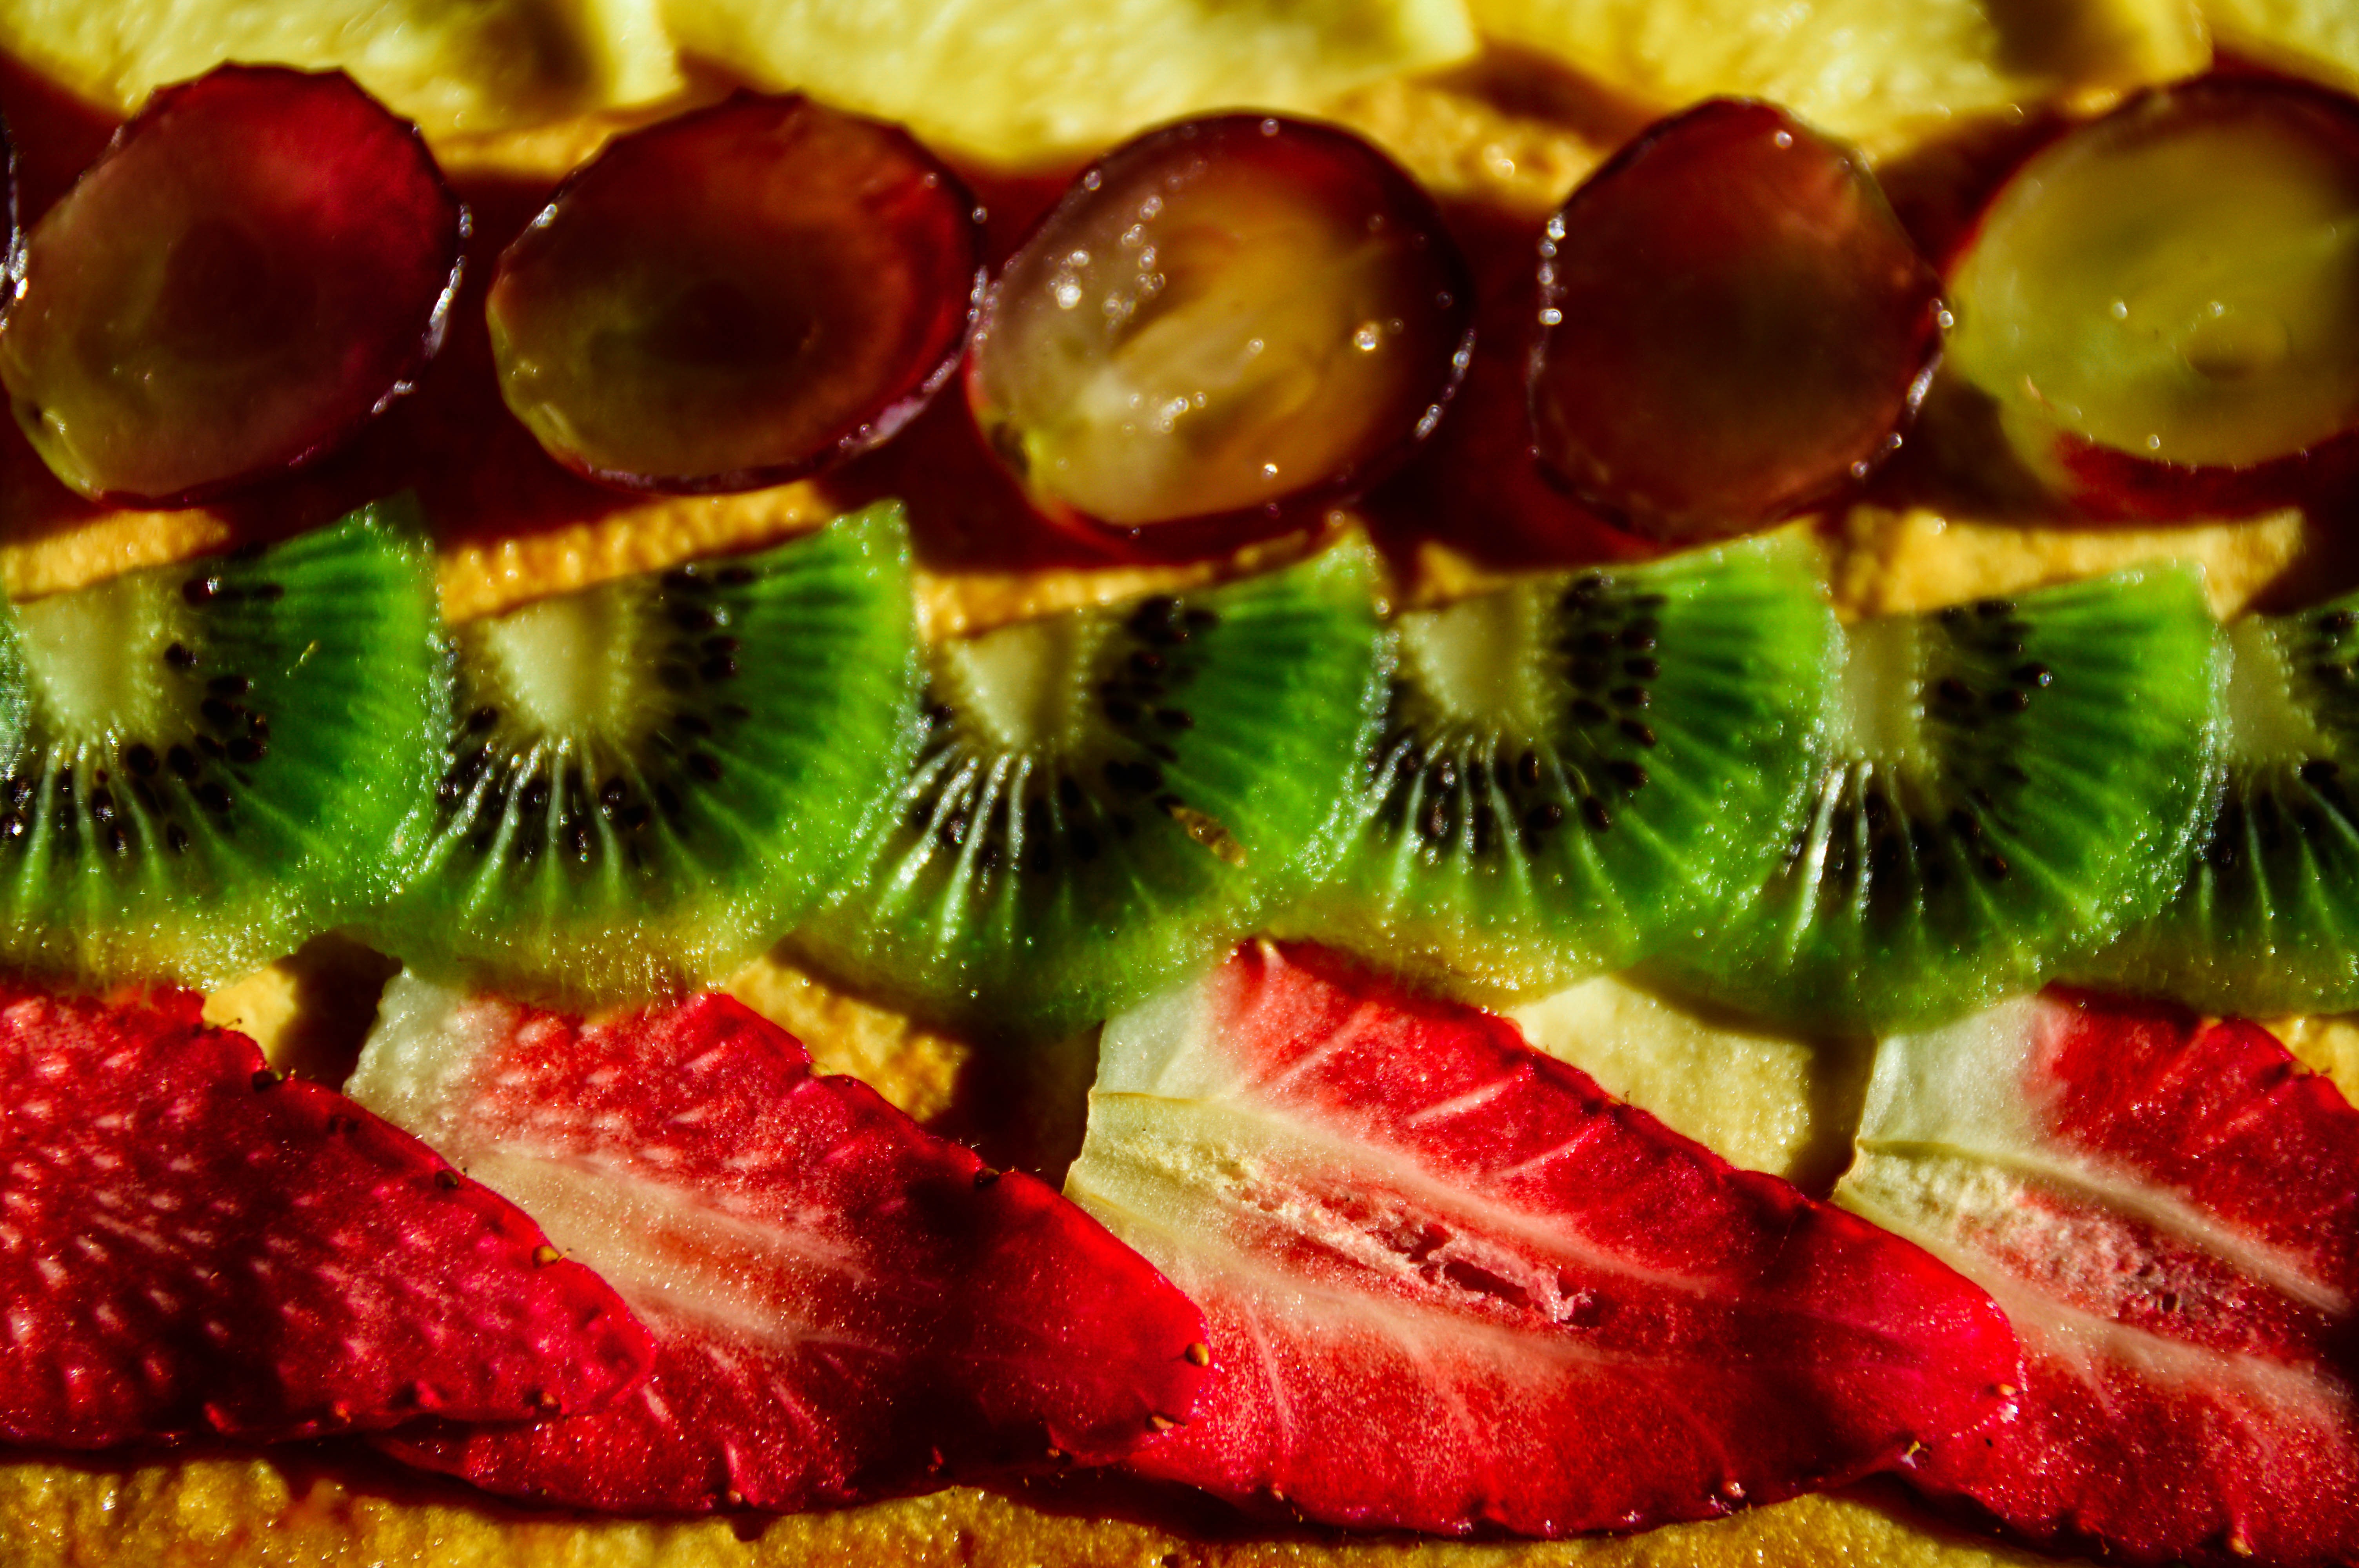
plant, photography, fruit, leaf, flower, petal, decoration, pattern, food, red, produce, syrup, pie, strawberry, close up, kiwi, strawberries, macro photography, flowering plant, land plant